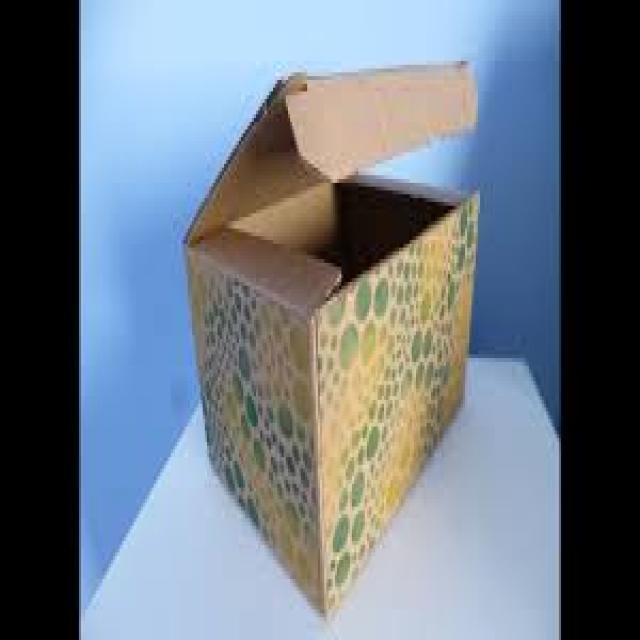
Label: Cardboard